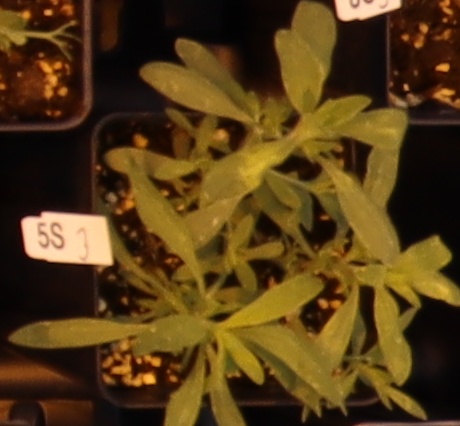
Label: Kochia